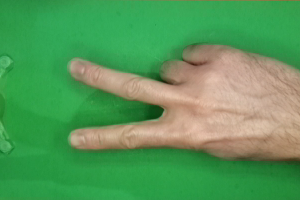
Label: scissors